The Triumph of the Sun

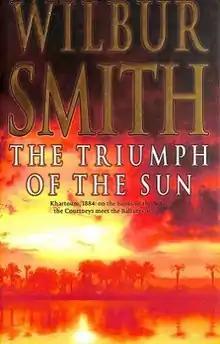
First edition (UK)

The Triumph of the Sun is a novel by Wilbur Smith set during the Siege of Khartoum. Smith himself said the following about the novel: